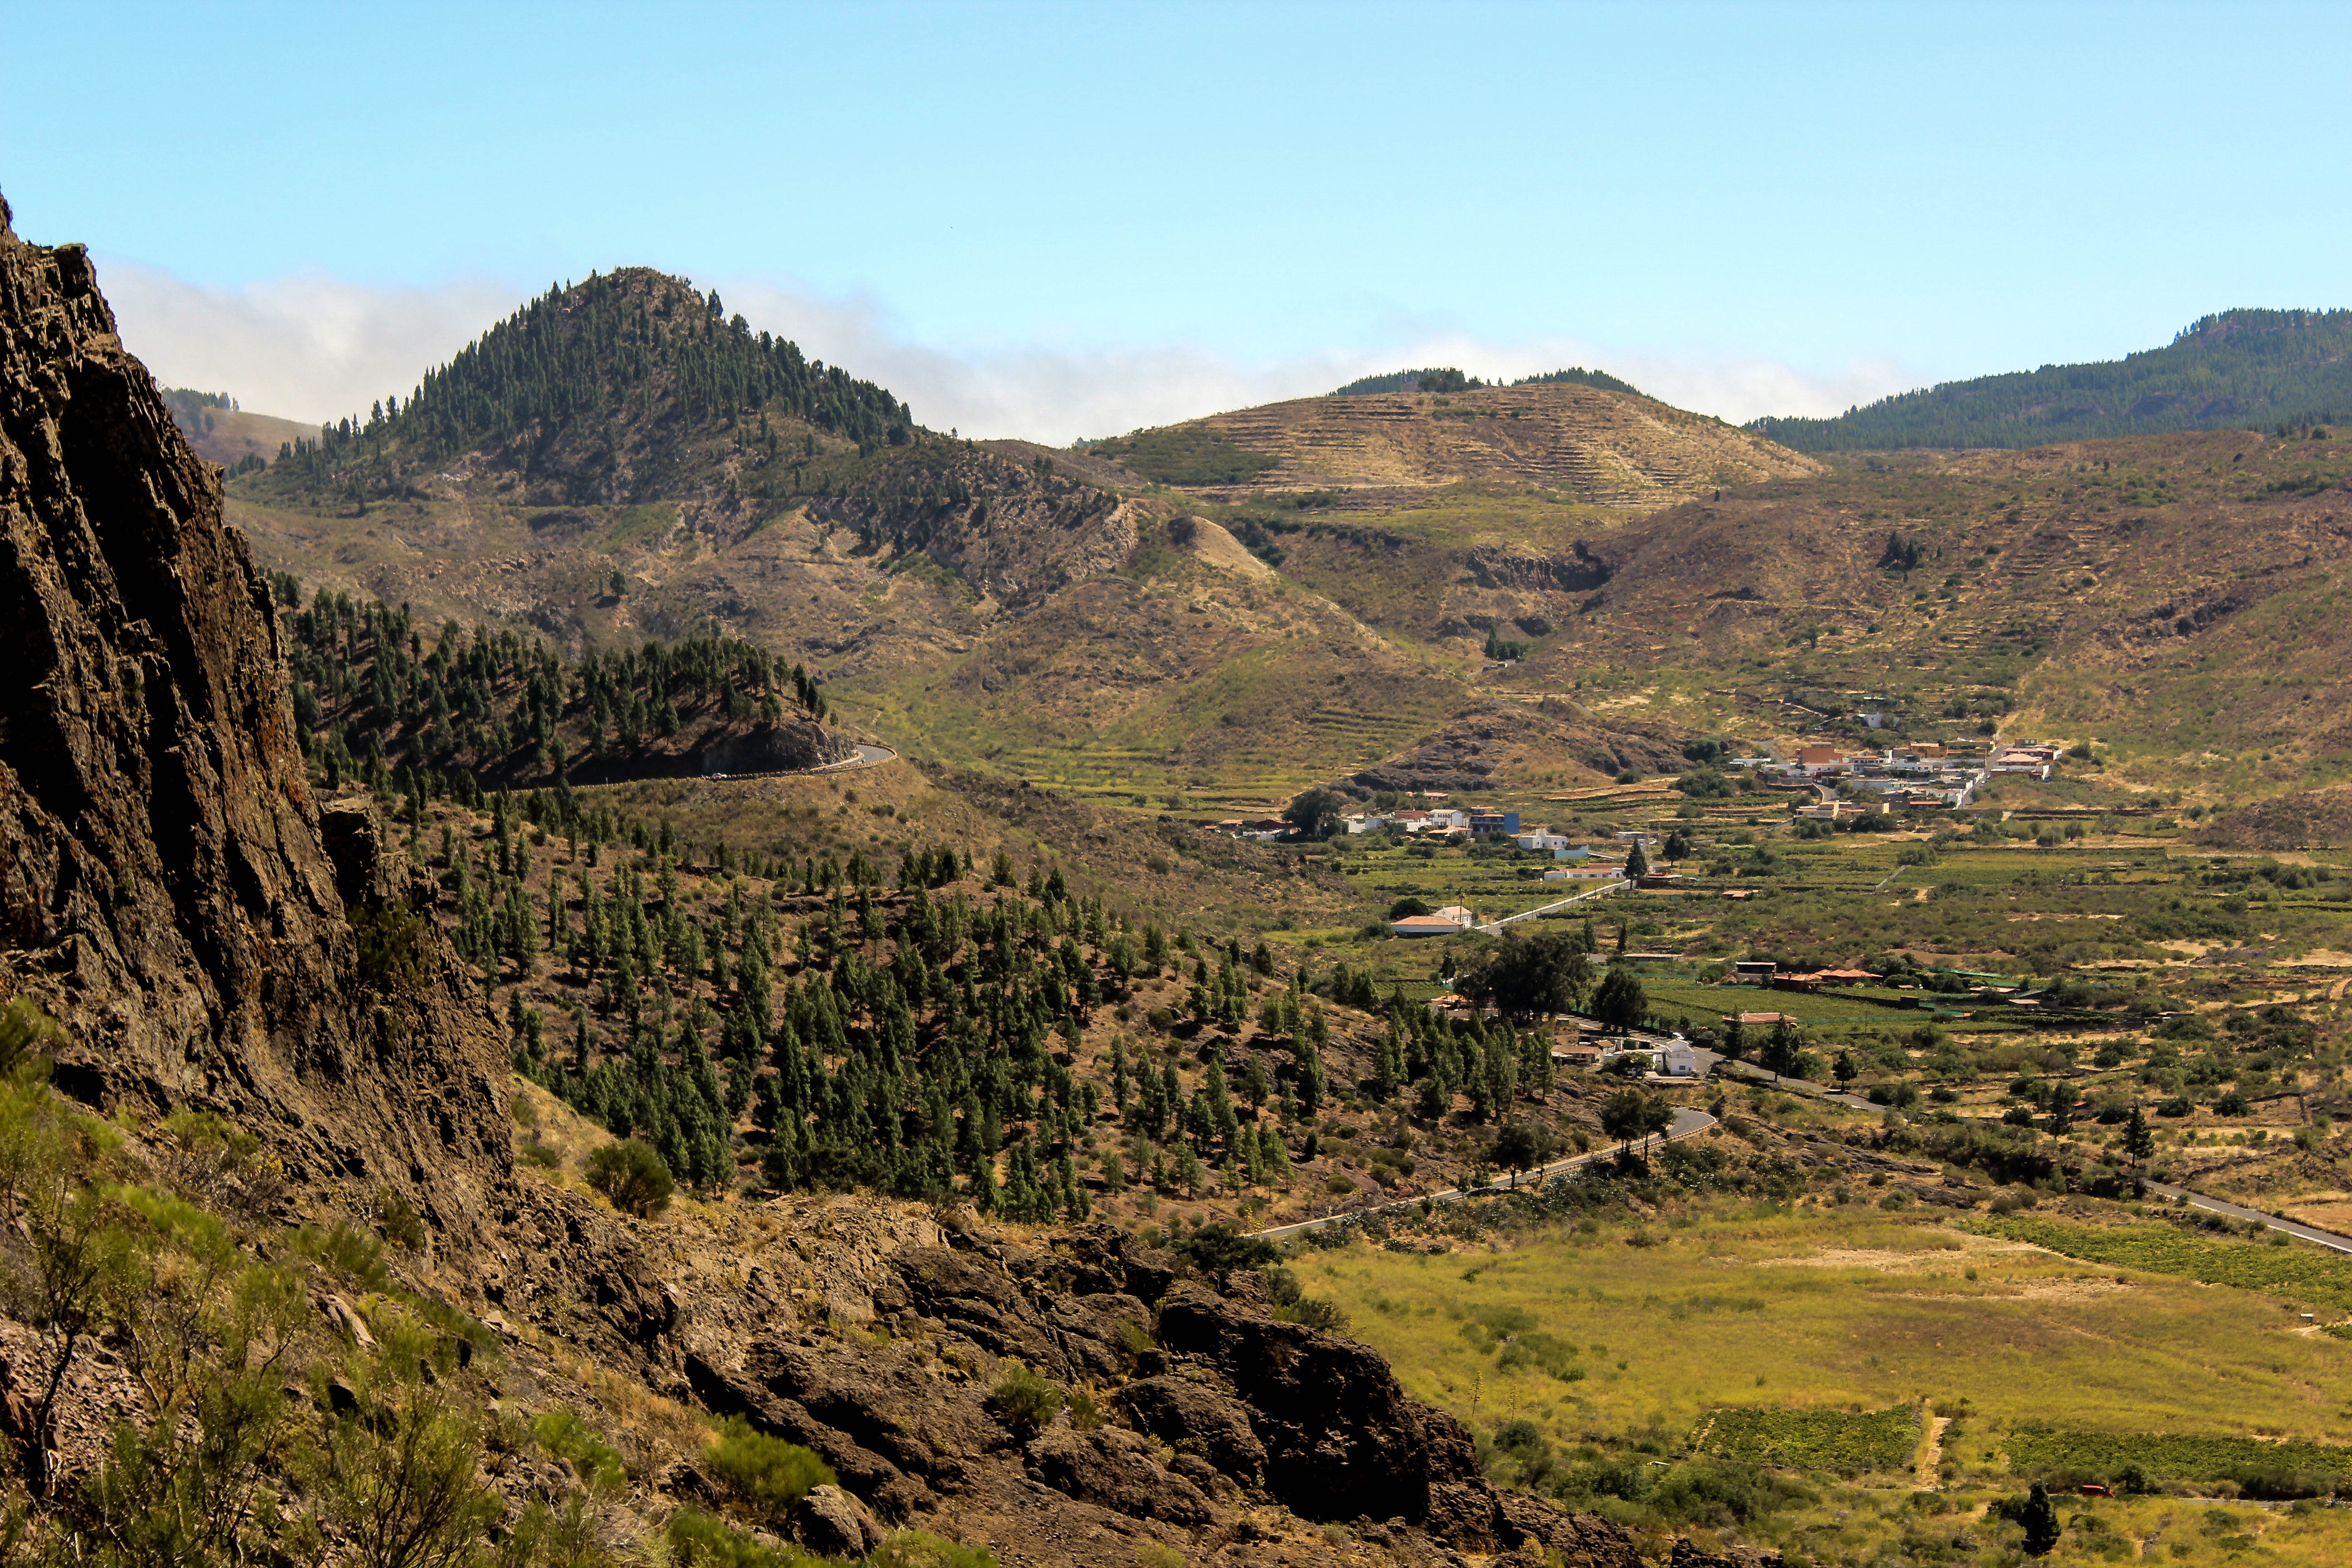
landscape, nature, wilderness, walking, mountain, hill, adventure, valley, mountain range, green, ridge, geology, mountains, outlook, plateau, fell, rural area, landform, mountain pass, geographical feature, mountainous landforms